M-V

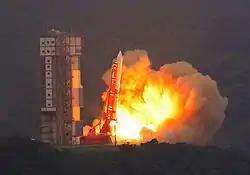
The fifth M-V launches with the ASTRO-EII spacecraft.

The M-V rocket, also called M-5 or Mu-5, was a Japanese solid-fuel rocket designed to launch scientific satellites. It was a member of the Mu family of rockets. The Institute of Space and Astronautical Science (ISAS) began developing the M-V in 1990 at a cost of 15 billion yen. It has three stages and is high, in diameter, and weighs about . It was capable of launching a satellite weighing into an orbit as high as .